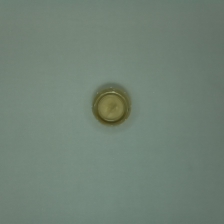
Color: yellow/gold
Cap type: standard cap